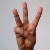
The image shows a hand gesture representing the letter 'W' in Indian Sign Language.